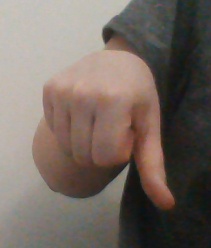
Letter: waw